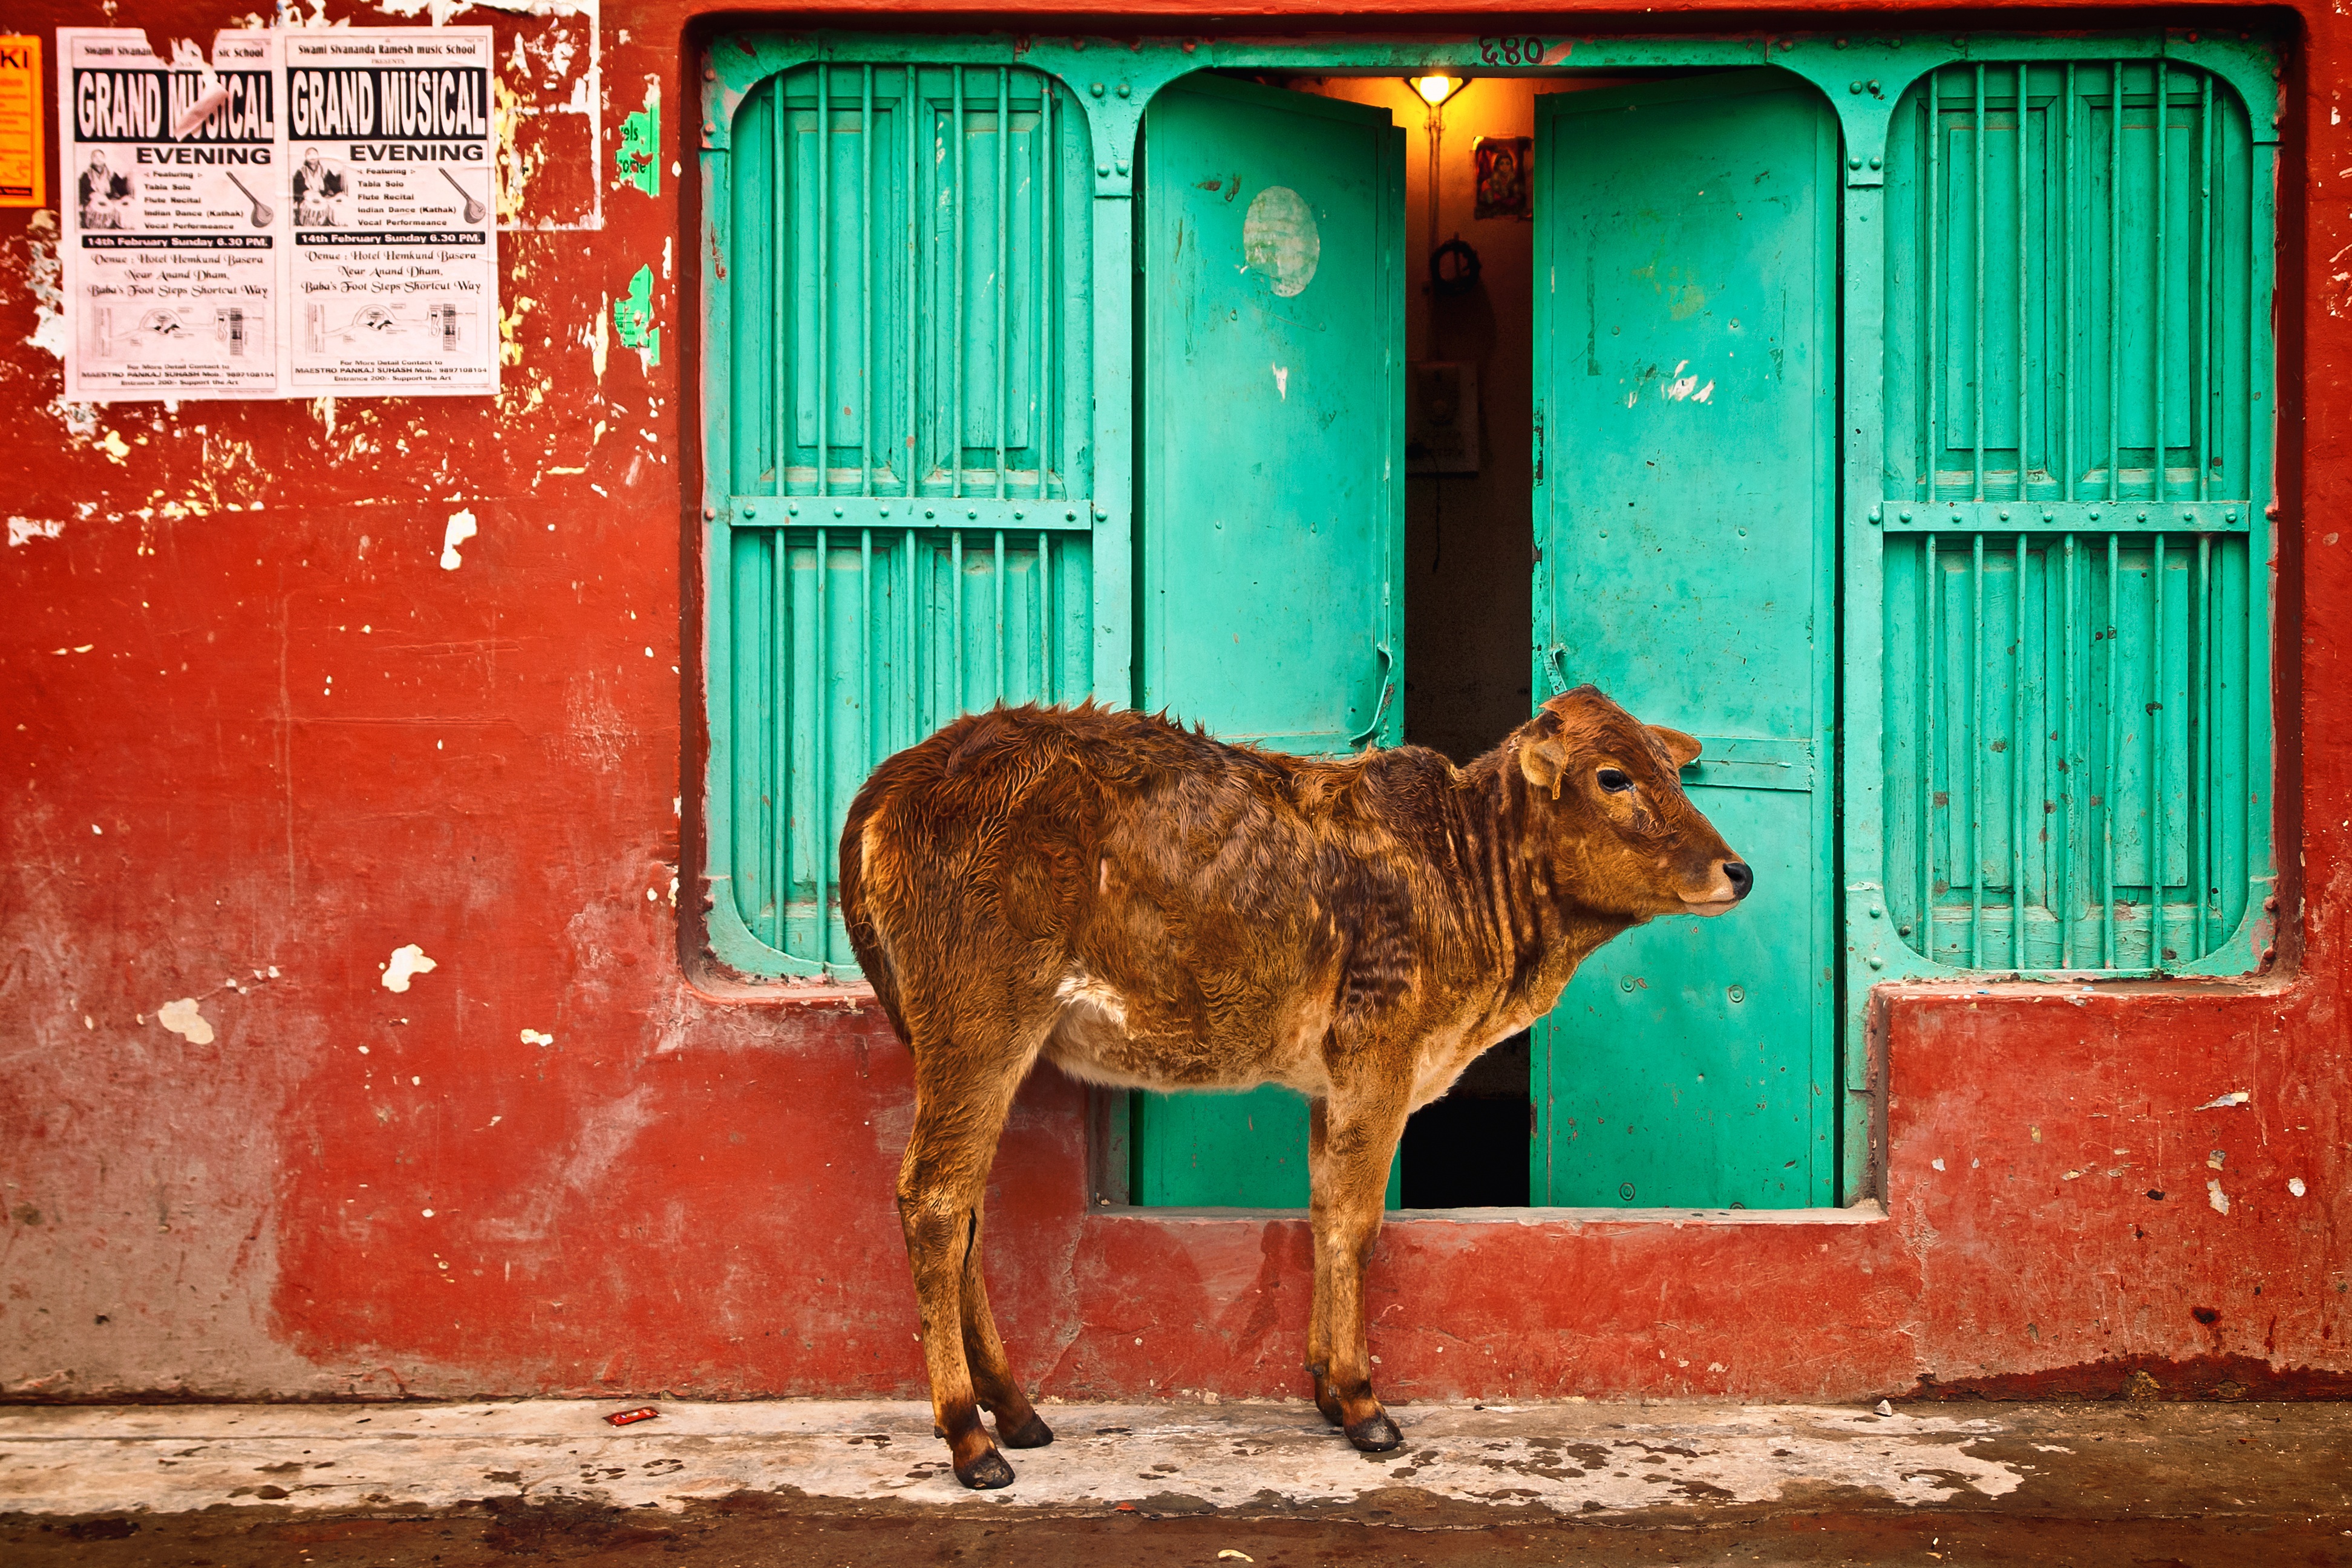
architecture, street, town, city, animal, wall, travel, cow, red, color, religion, asia, colorful, milk, door, outside, culture, holy, india, hindu, traditional, hinduism, hindi, rishikesh, cattle like mammal